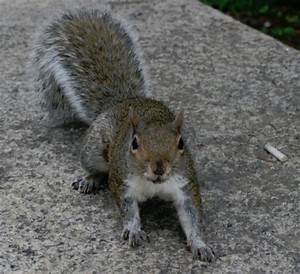
Label: scoiattolo